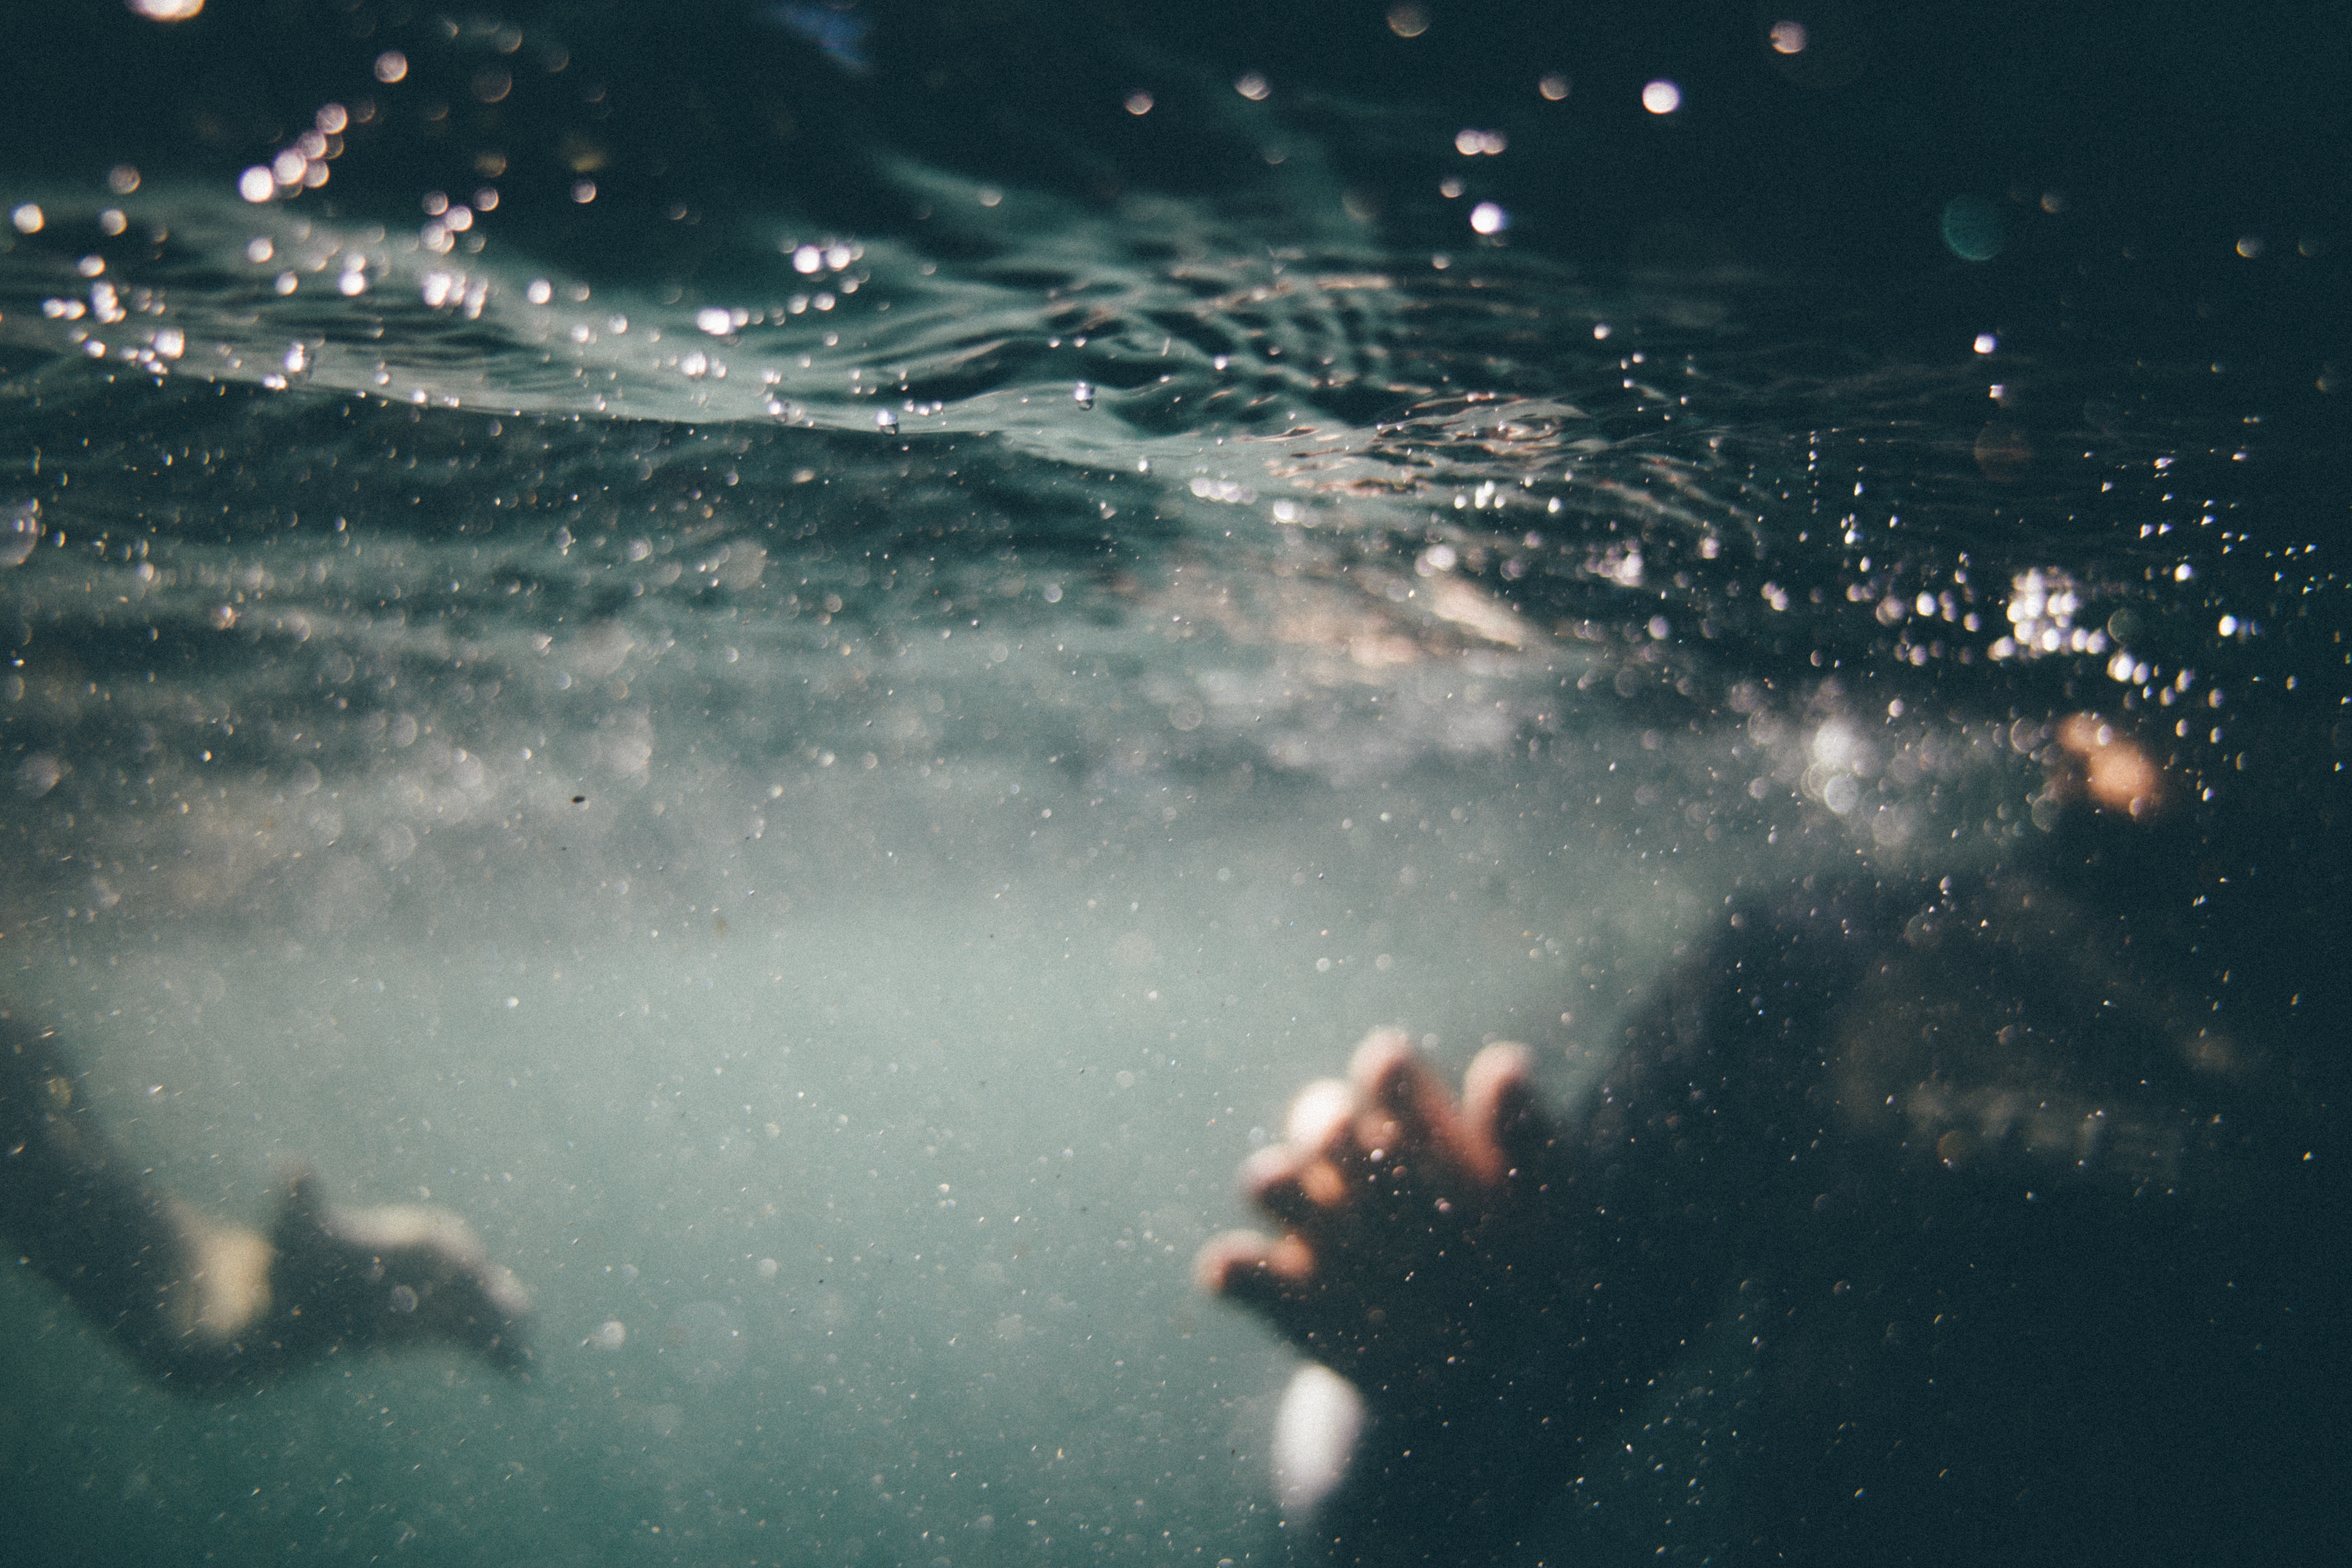
sea, water, light, sky, night, sunlight, wave, atmosphere, pool, underwater, swim, reflection, darkness, swimming, outer space, astronomical object, atmospheric phenomenon, atmosphere of earth